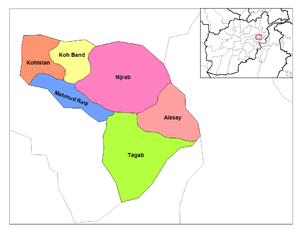
La bataille d'Alasaï est une opération militaire, baptisée opération Dinner Out, menée durant la guerre d'Afghanistan par le Groupement tactique interarmes de Kapisa composé principalement d'unités du 27ᵉ bataillon de chasseurs alpins des forces françaises en Afghanistan sous le commandement du colonel Nicolas Le Nen et du 1ᵉʳ Kandak de l'armée nationale afghane sous le commandement du colonel Hussein appuyé par des éléments aériens des forces armées des États-Unis en mars 2009.
Le district de Tagab est un des plus grands districts de la province de Kapisa en Afghanistan. Il comptait 71 700 habitants en 2006 et son chef-lieu est la ville de Tagab. Son gouverneur s'appelle Mowlawi Masoud.
Nijrab est un district situé au centre de la province de Kâpîssâ. Il est bordé par les districts de Mahmud Raqi et Koh Band à l'ouest, Tagab au sud, Parwân au nord et Laghmân et Alasay à l'est. Son chef-lieu de district Nijrab est situé dans sa partie sud.
Le Kapissa ou Kâpîssâ est une province de l'est de l'Afghanistan. Sa capitale est Mahmoud-é-Râqi.
Mahmoud Raqi est un district de la province de Kapisa, dans l'est de l'Afghanistan. Sa capitale est Mahmoud-é-Râqi. Il est bordé au nord par les districts de Kohistan Hesa Awal, Koh Band, Nijrab et à l'est par celui de Tagab.
Alasay est un district de l'est de Kâpîssâ en Afghanistan. Il est bordé par les districts de Tagab au sud et à l'est, Nejrab au nord et Laghmân à l'est. Son chef-lieu de district est situé dans sa partie sud-ouest. Son gouverneur est Eng Mullah.
Les provinces d'Afghanistan sont divisés en Wolaswalei ou districts.